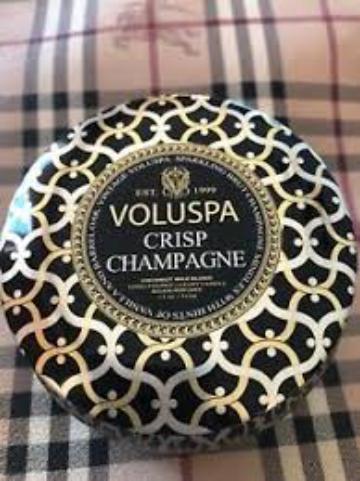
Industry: Necessities